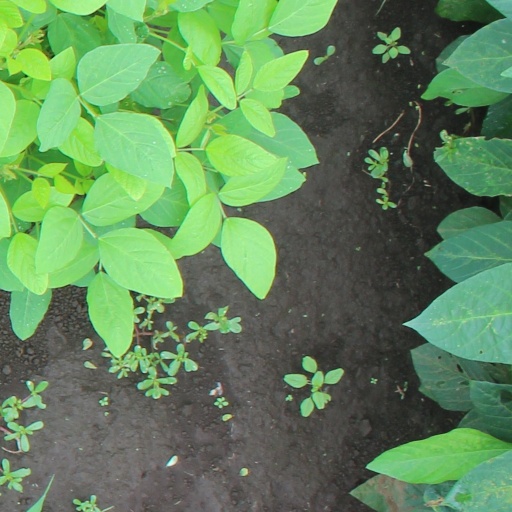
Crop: soybean